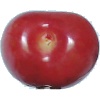
Label: Cherry 2